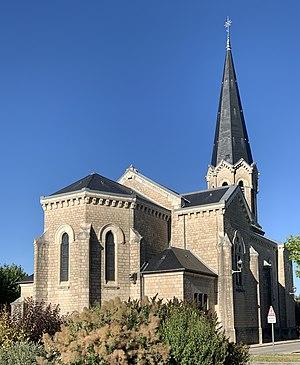
Église Saint-Barthélemy de Montrevel-en-Bresse.
Montrevel-en-Bresse est une commune française, située dans le département de l'Ain en région Auvergne-Rhône-Alpes.